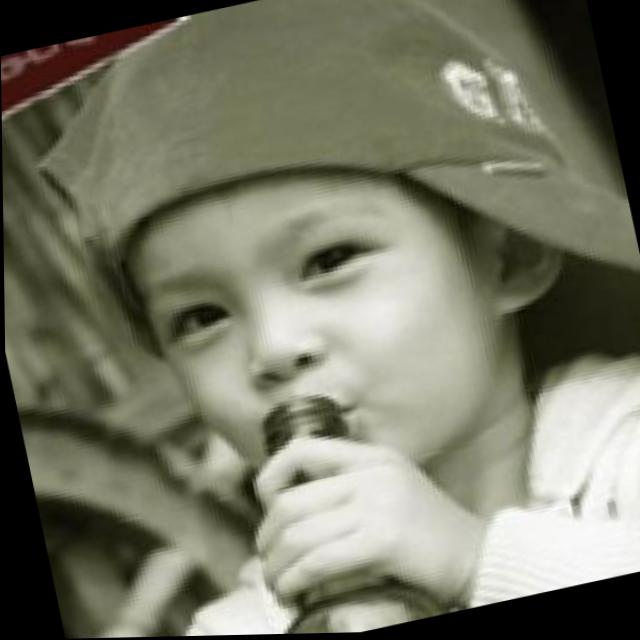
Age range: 0-12